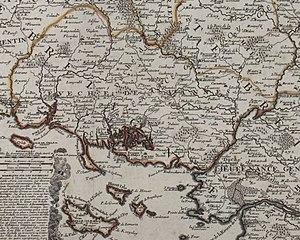
L'évêché de Vannes ( section de la carte de la province de Bretagne divisée en grandes parties de Jean-Baptiste Nolin éditée en 1695)
Le diocèse de Vannes est diocèse de l'Église catholique en France. Il est un des neuf diocèses historiques de Bretagne. Depuis 1801, il couvre le département du Morbihan. Depuis 1859, il est suffragant de l'archidiocèse métropolitain de Rennes. Mᵍʳ Raymond Centène en est l'évêque depuis 2005.